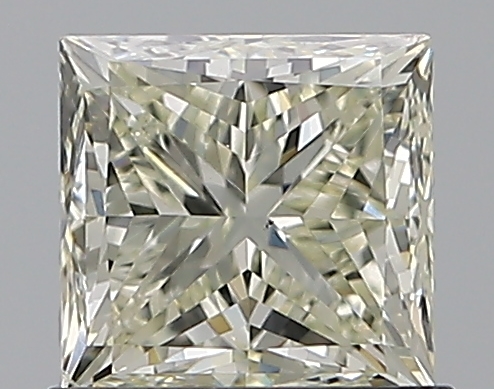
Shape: princess
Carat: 1
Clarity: SI1
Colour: N
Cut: VG
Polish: EX
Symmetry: EX
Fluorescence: M
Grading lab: GIA
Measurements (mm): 5.32 x 5.18 x 3.91